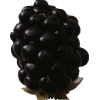
Label: blackberry